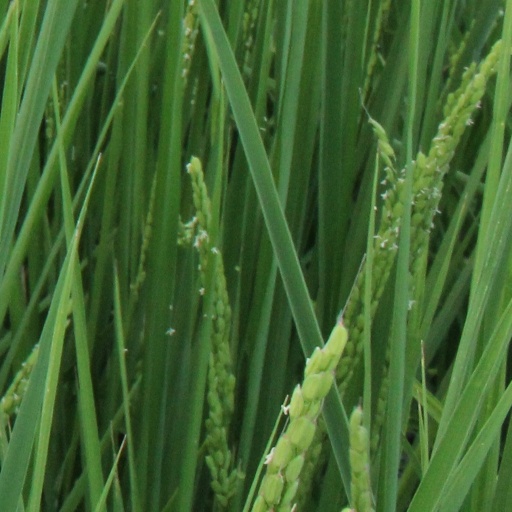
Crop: rice